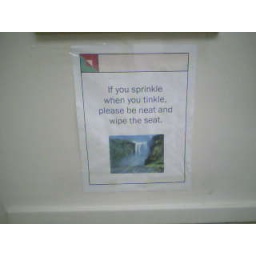
Sign in the office bathroom